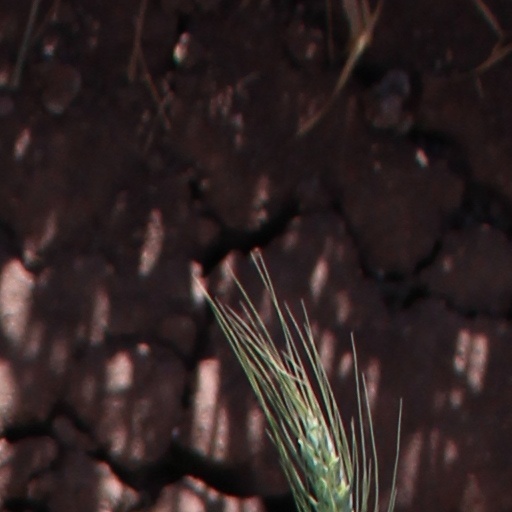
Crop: wheat